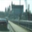
Label: bridge